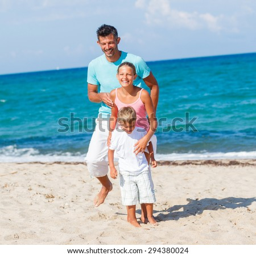
little boy and his sister with father playing together on the tropical beach .